Four Noble Truths

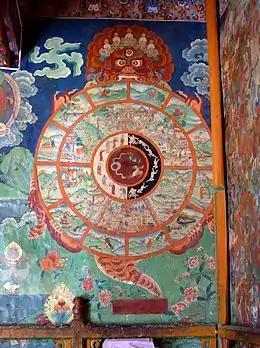
Tibetan Bhavacakra or "Wheel of Life"

The four truths describe "dukkha" and its ending as a means to reach peace of mind in this life, but also as a means to end rebirth.